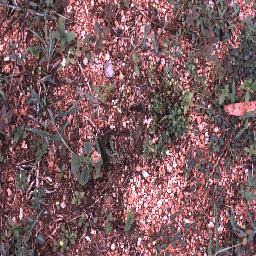
Label: negative